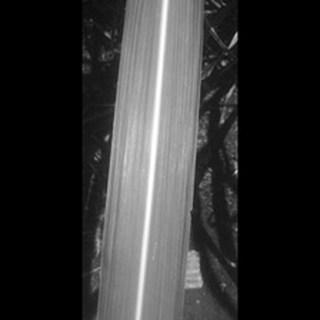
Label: healthy_sugarcane